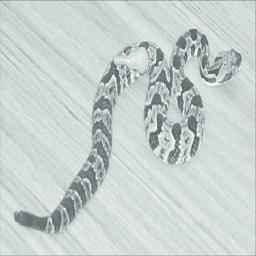
Animal: snakes